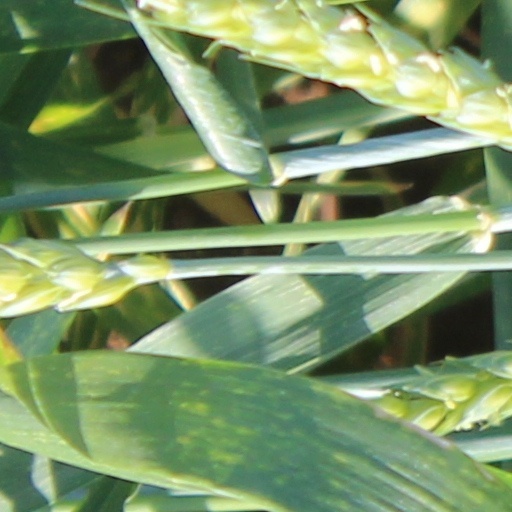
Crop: wheat